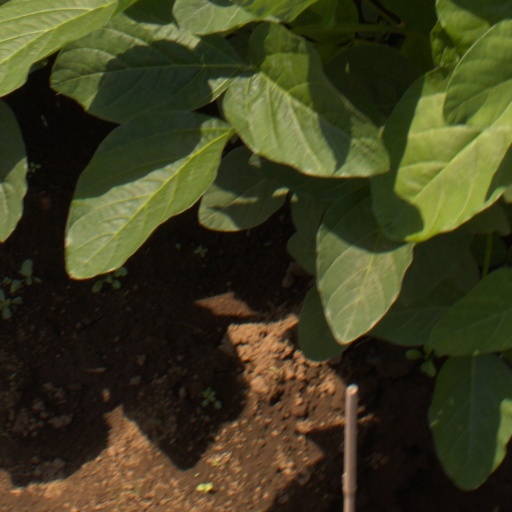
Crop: soybean